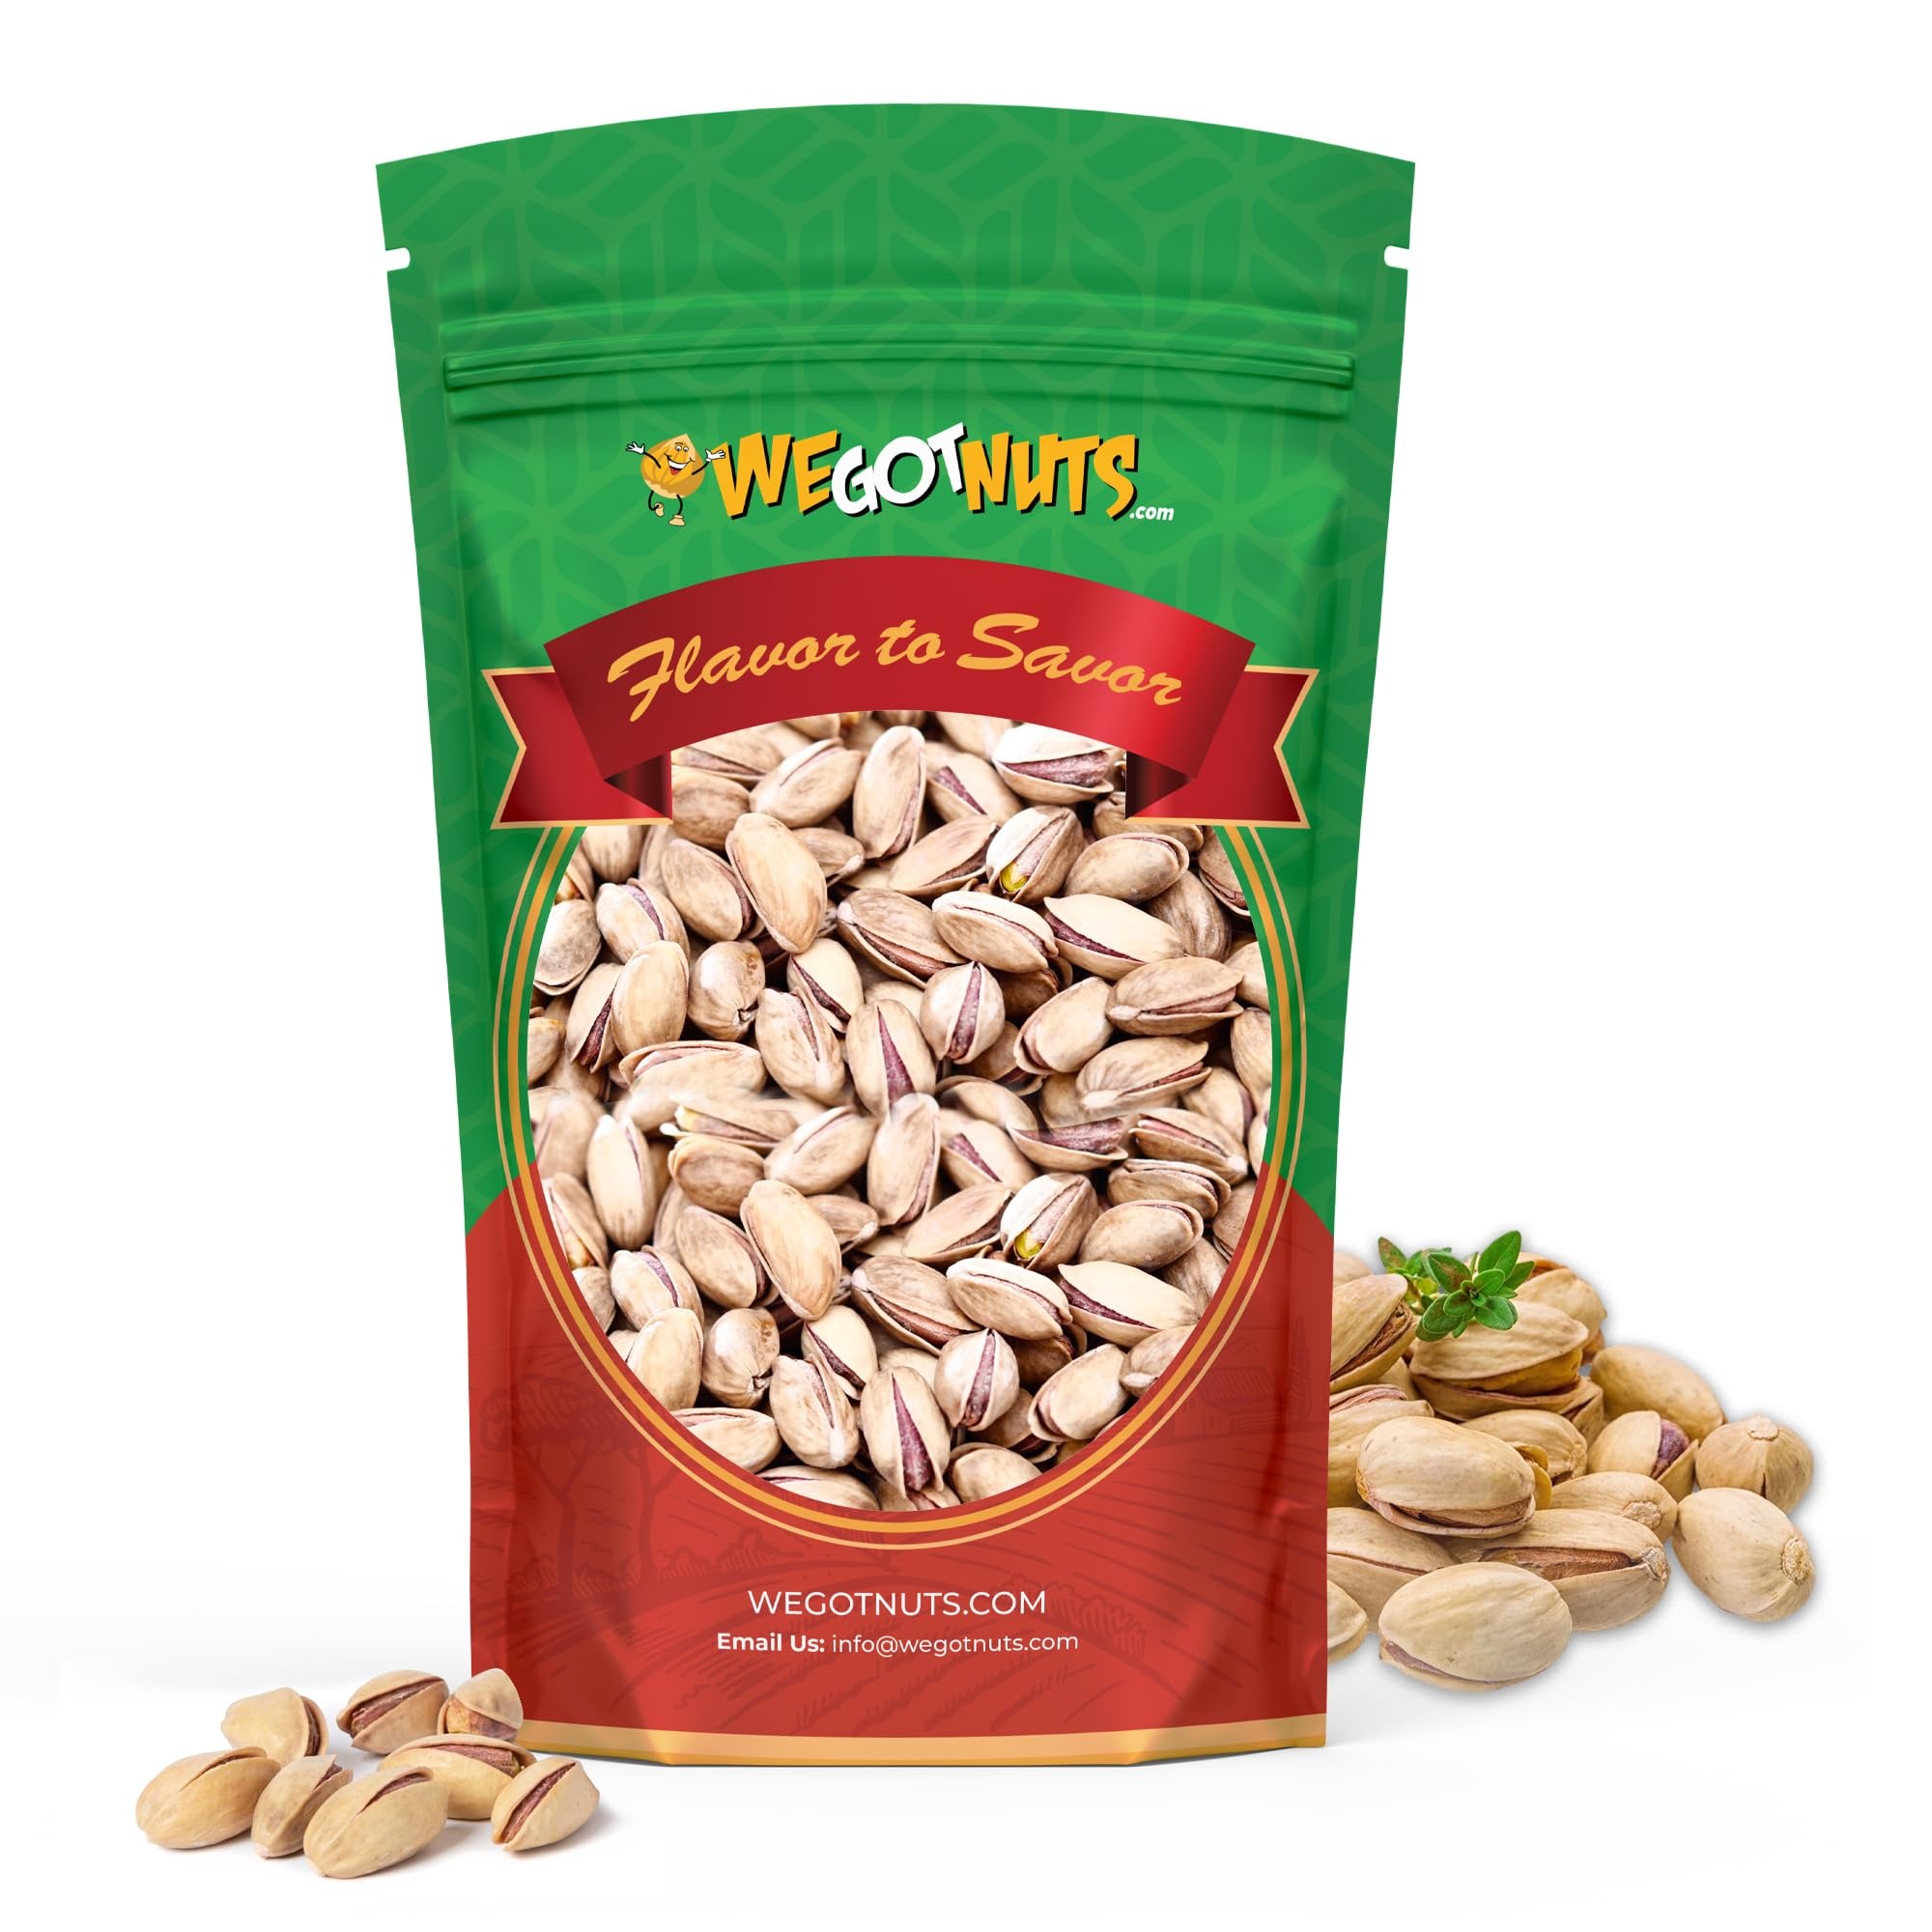
Item Name: Turkish Pistachios Antep Roasted Salted, In Shell - We Got Nuts (2 LBS.)
Bullet Point 1: Gourmet, Savory Flavor
Bullet Point 2: Packed Fresh
Bullet Point 3: Great taste
Bullet Point 4: Sealed Resealable Pouch bag
Product Description: Roasted and salted, these top of the line pistachios are imported from the best purveyors of pistachios in the Turkish region. The weather and region make ideal conditions to harvest pistachios at their ripest. Our Turkish pistachios have a taste unlike any other.
Value: 32.0
Unit: Ounce

Price: 31.99